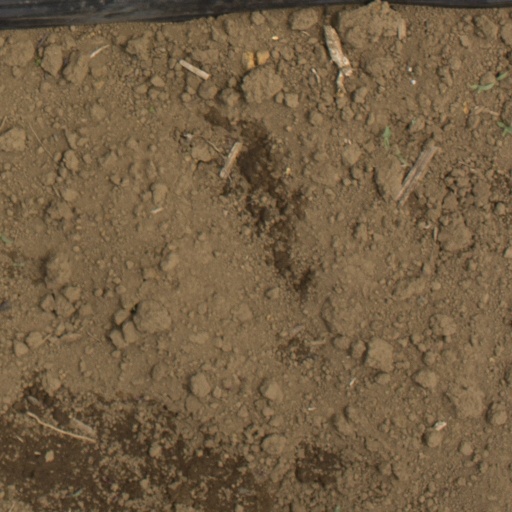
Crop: Jerusalem artichoke